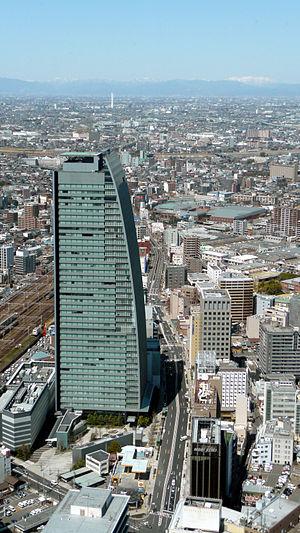
Nishi est l'un des 16 arrondissements de la ville de Nagoya au Japon.